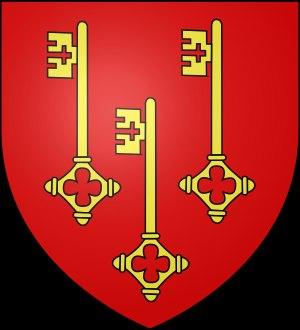
L'abbaye Saint-Pierre, de son nom canonique « Abbaye Saint-Pierre-au-Mont-Blandin », fut fondée à Gand par saint Amand, sur une colline au bord de l’Escaut dans la seconde moitié du VIIᵉ siècle. L'abbaye bénédictine eut son heure de gloire durant les XIᵉ et XIIᵉ siècles. Dévastée par les Calvinistes au XVIᵉ siècle, elle fut réédifiée à l'époque des Archiducs, entre le XVIIᵉ siècle et le début du XVIIIᵉ siècle, pour être finalement supprimée en 1796 par le pouvoir révolutionnaire français.